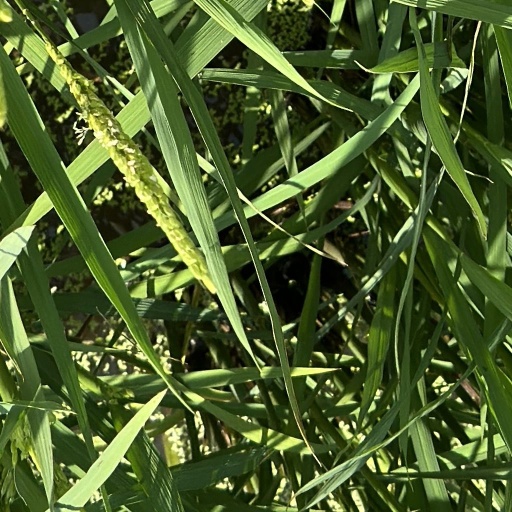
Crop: rice